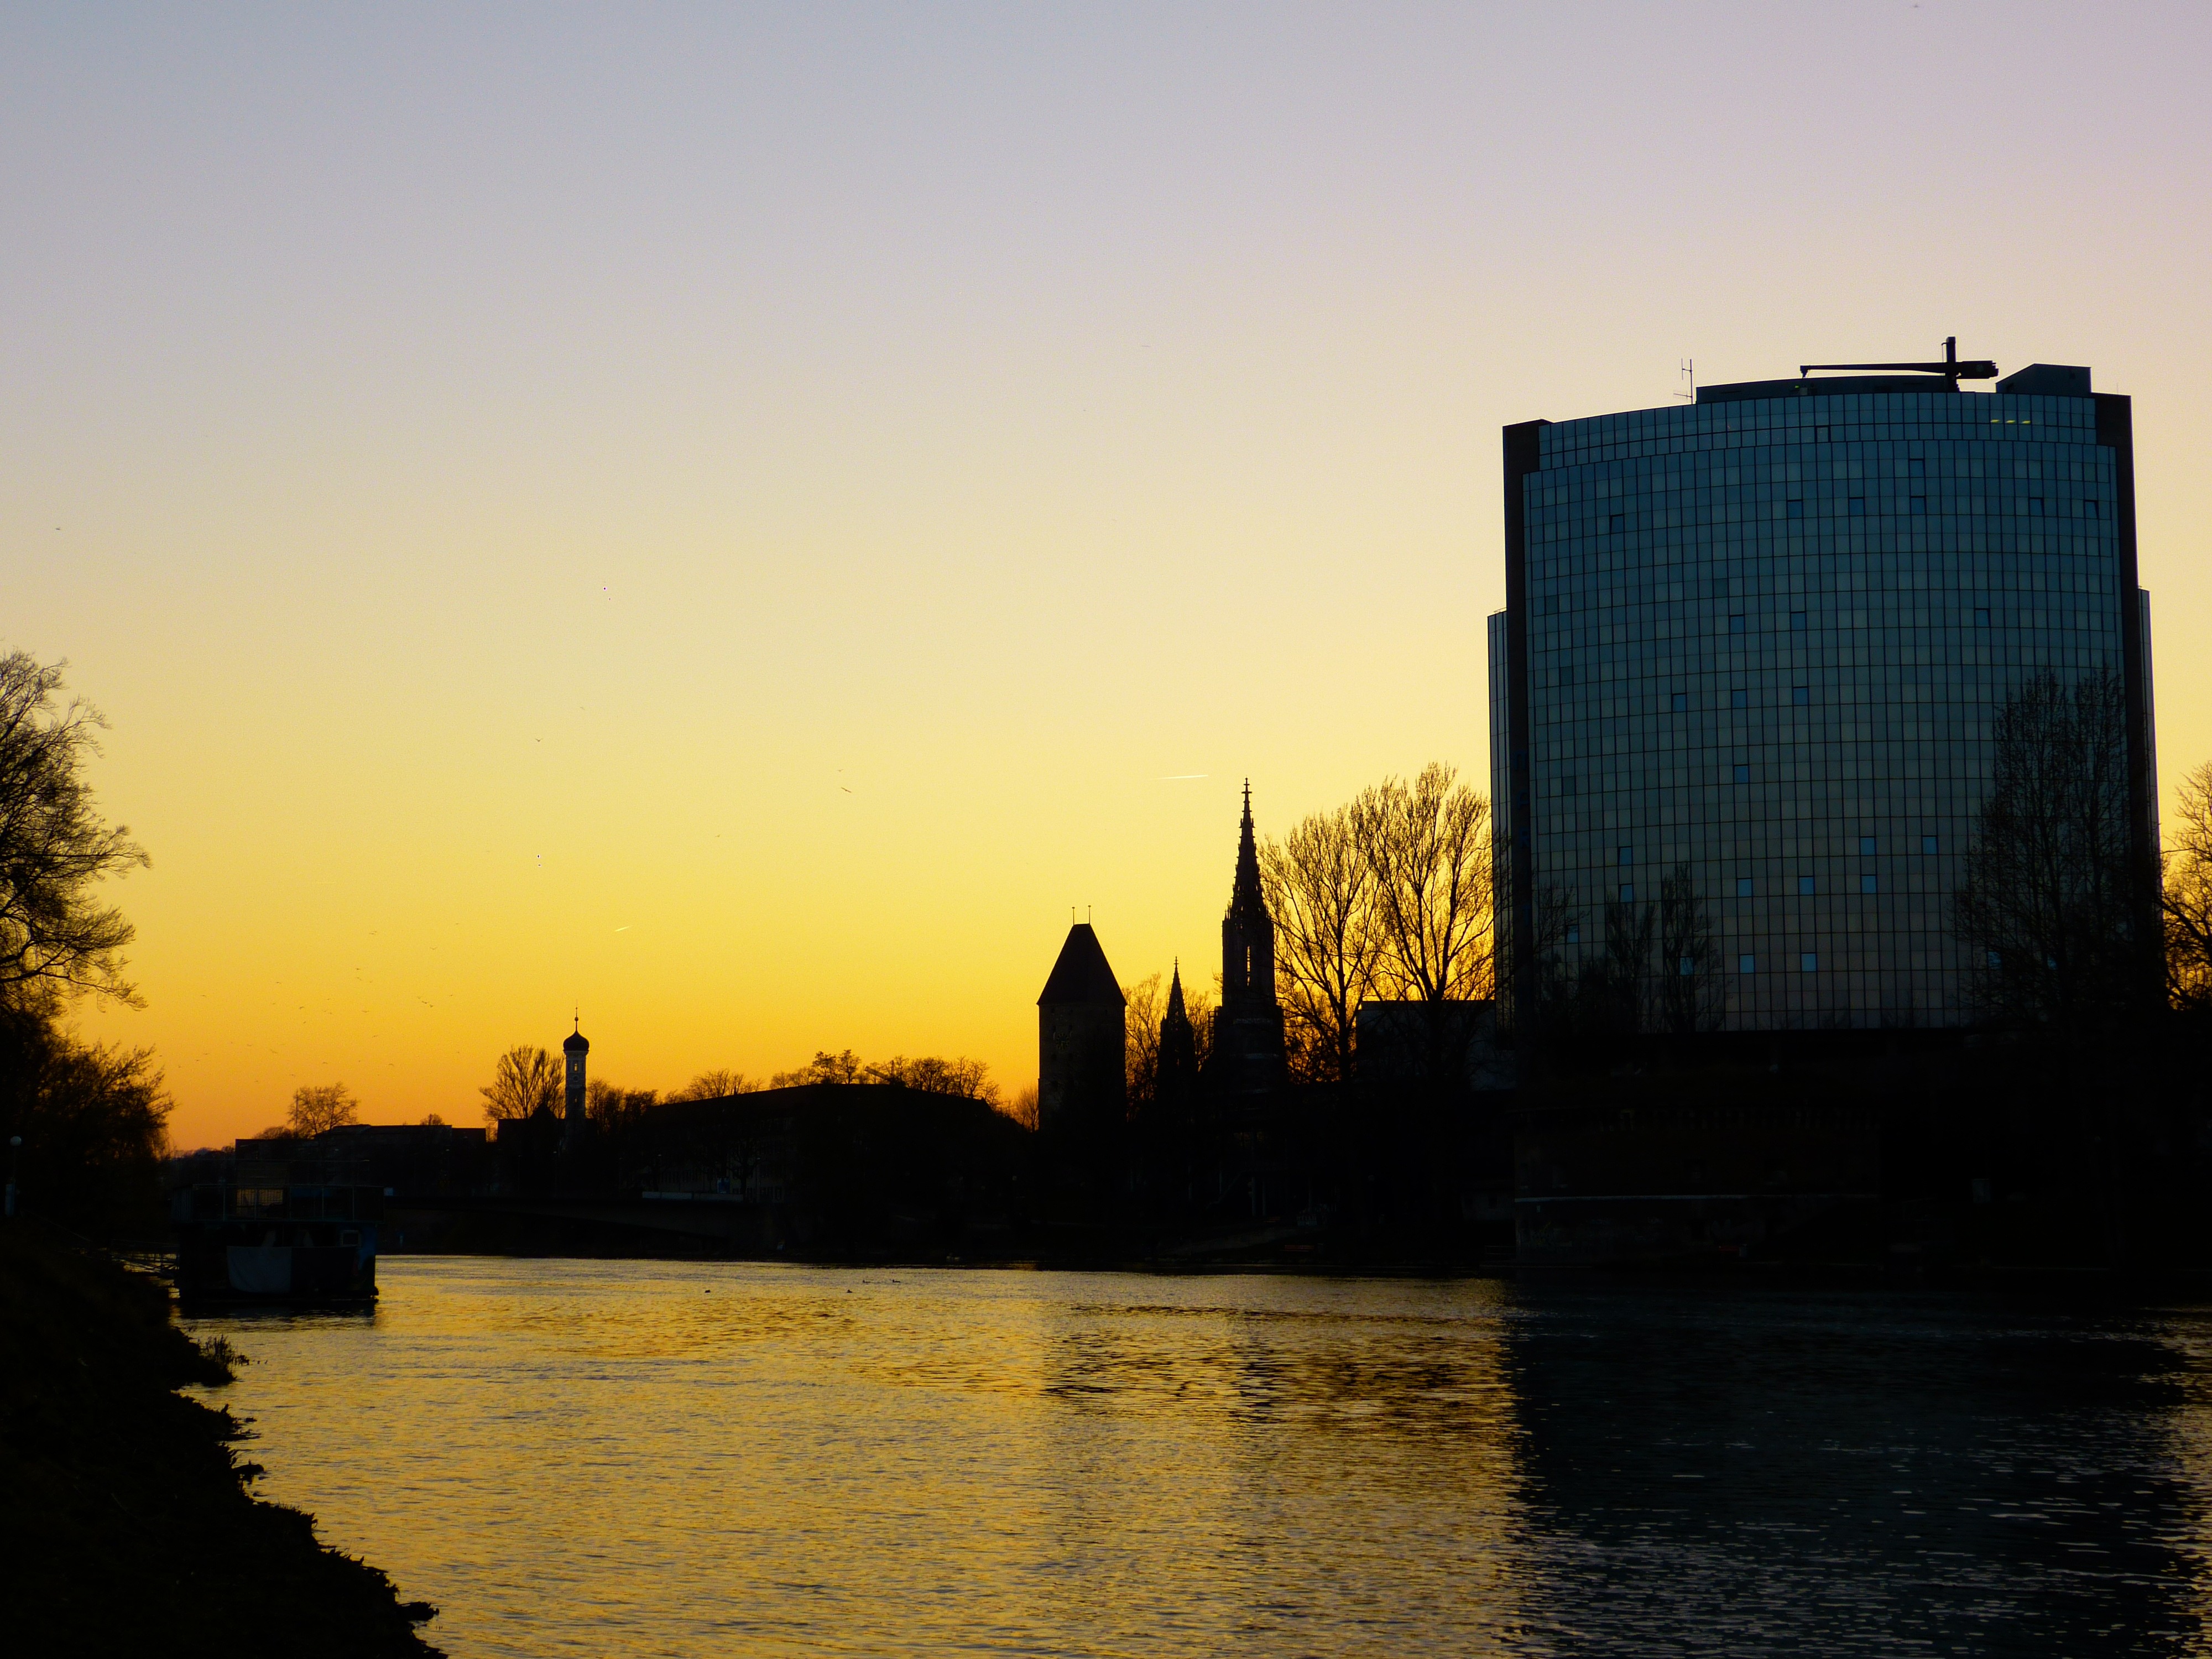
sea, water, horizon, sun, sunrise, sunset, skyline, sunlight, morning, dawn, city, river, cityscape, dusk, evening, twilight, reflection, waterway, danube, mood, ulm, munster, atmospheric phenomenon, sun down speed